São Miguel Island

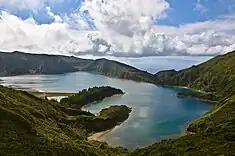
"Lagoa do Fogo", as seen from Miradouro da Serra da Barrosa, along the Água de Pau Massif

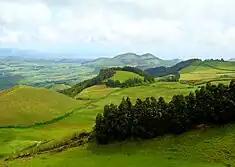
Pasturelands in the "Picos" region: the debris field that joined the "Sete Cidades Massif" and "Água de Pau Massif" that united the island of São Miguel.

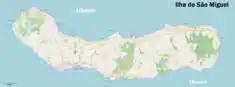
Detailed map of São Miguel Island

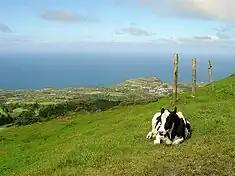
Ginetes, situated in the westernmost part of the island, near the coast

São Miguel is bisected by many faults from the northwest to southeast in the direction of the Terceira Rift, a triple junction of the African, Eurasian, and North American tectonic plates. This system is best expressed in the western part of the island with extensive geological formations, such as the Mosteiros Graben (along the western flank of the Sete Cidades Massif), the Ribeira Grande Graben (along the northern flank of the Água de Pau Massif), and the many cones and fissural structures along the interior of the island. In the ancient crater of Furnas the faults are aligned west-northwest to east-southeast. Zbysewsky (1959), among others (note references) identifies eight geomorphological structures on São Miguel that correspond to the formative features that built the island, including: